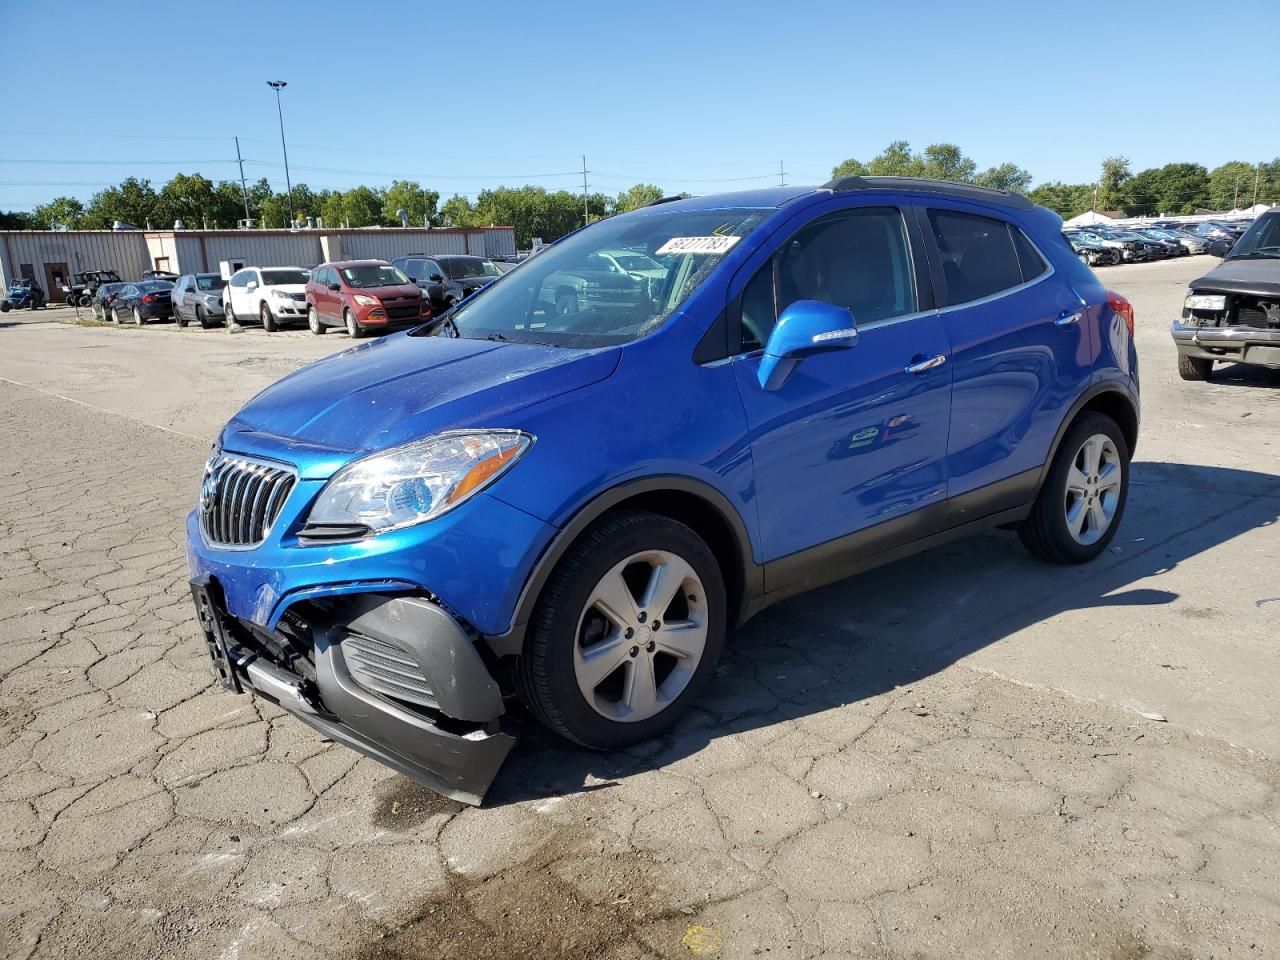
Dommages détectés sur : pare-choc avant, capot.
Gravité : majeur